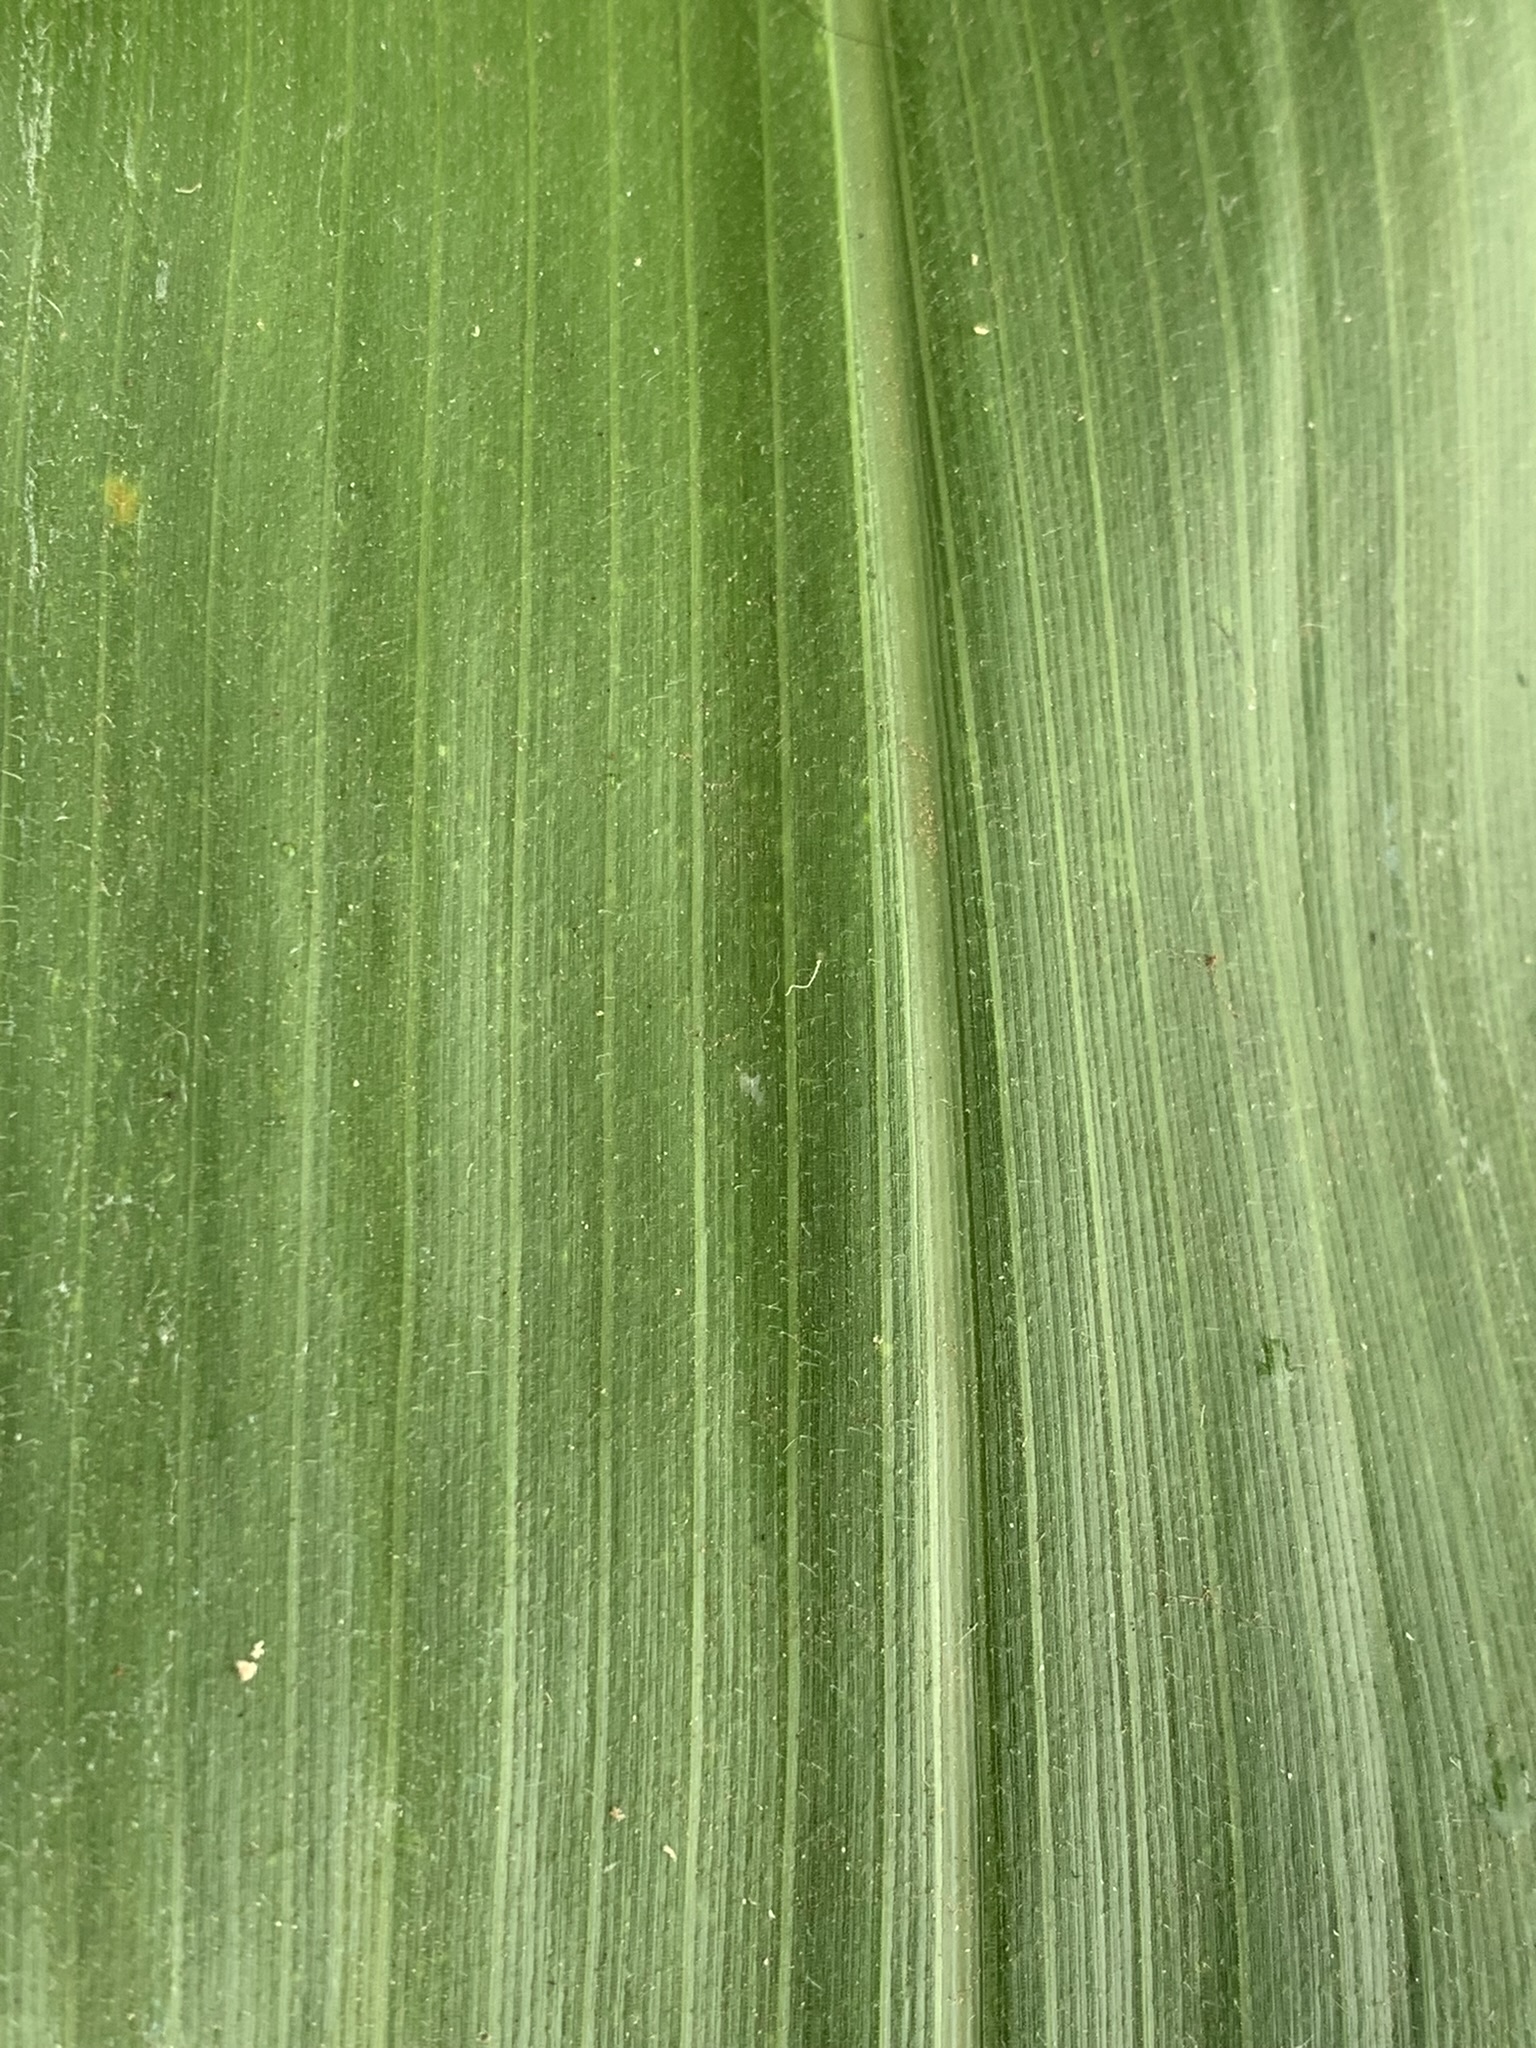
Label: Healthy